Cultural depictions of Charles IV, Holy Roman Emperor

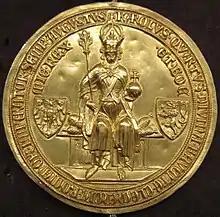
The seal of the Golden Bull of 1356.

Charles IV's era has been remembered as the Golden Age of the Czech nation and he has been praised for bringing great cultural prosperity to Bohemia – Prague became the center of the Holy Roman Empire and the "cultural capital of Eastern-Central Europe". He is widely considered to be the greatest Czech ruler (in a 2005 television competition, he also received the most votes as the greatest Czech overall).